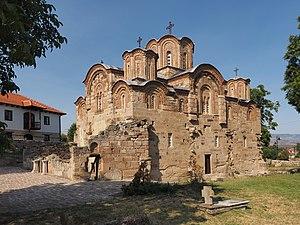
Le monastère Saint George de Staro Nagorichane, en Macédoine. Српски / srpski: Манастир Св Ђорђа, Старо Нагорићане, Македонија.